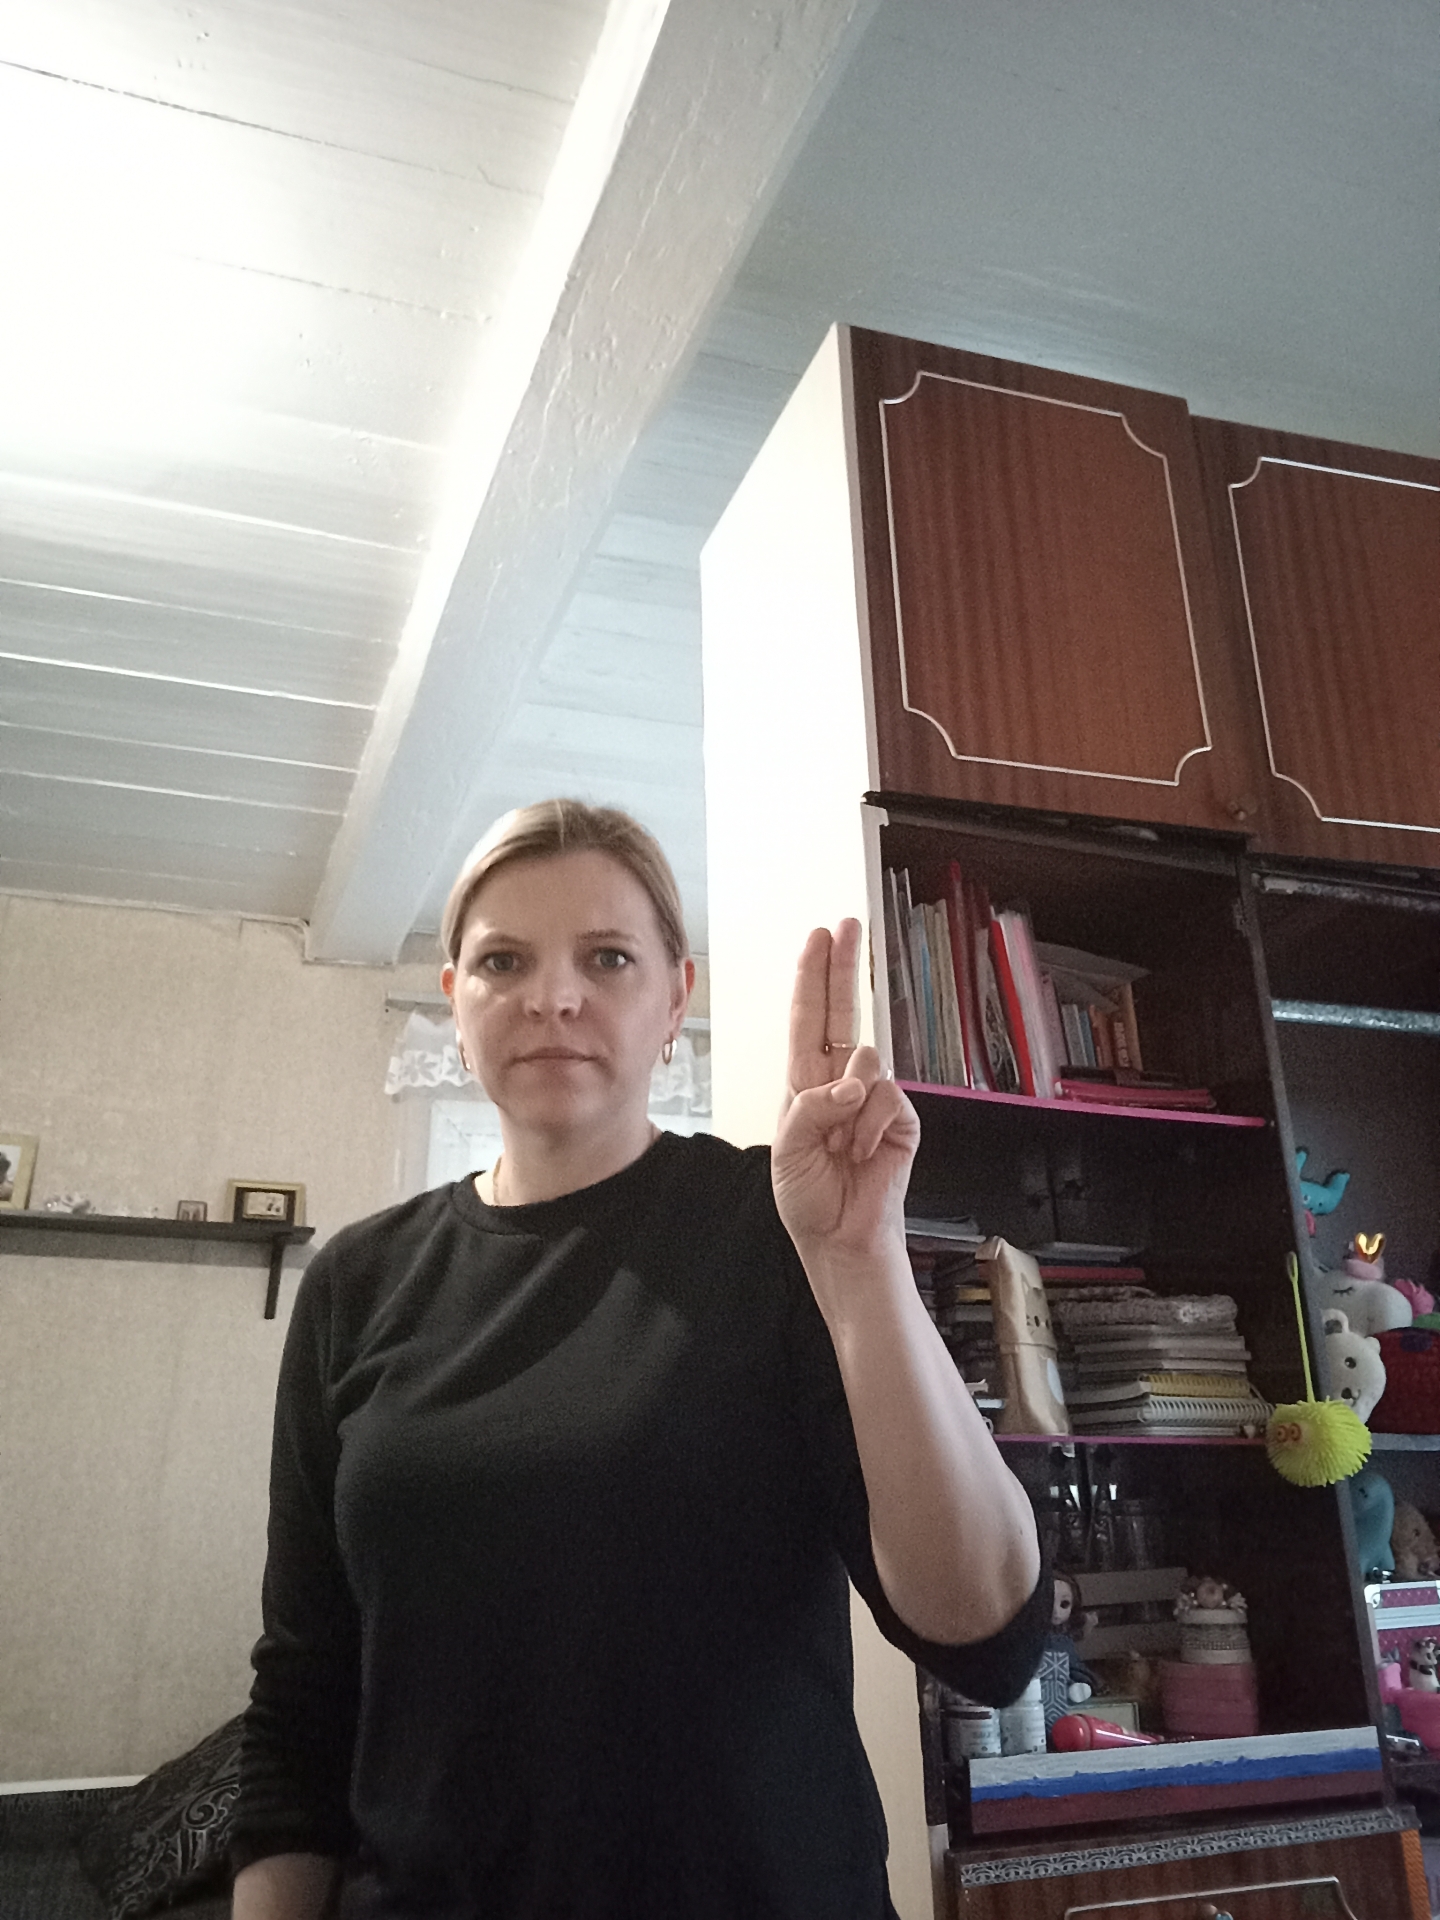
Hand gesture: two_up